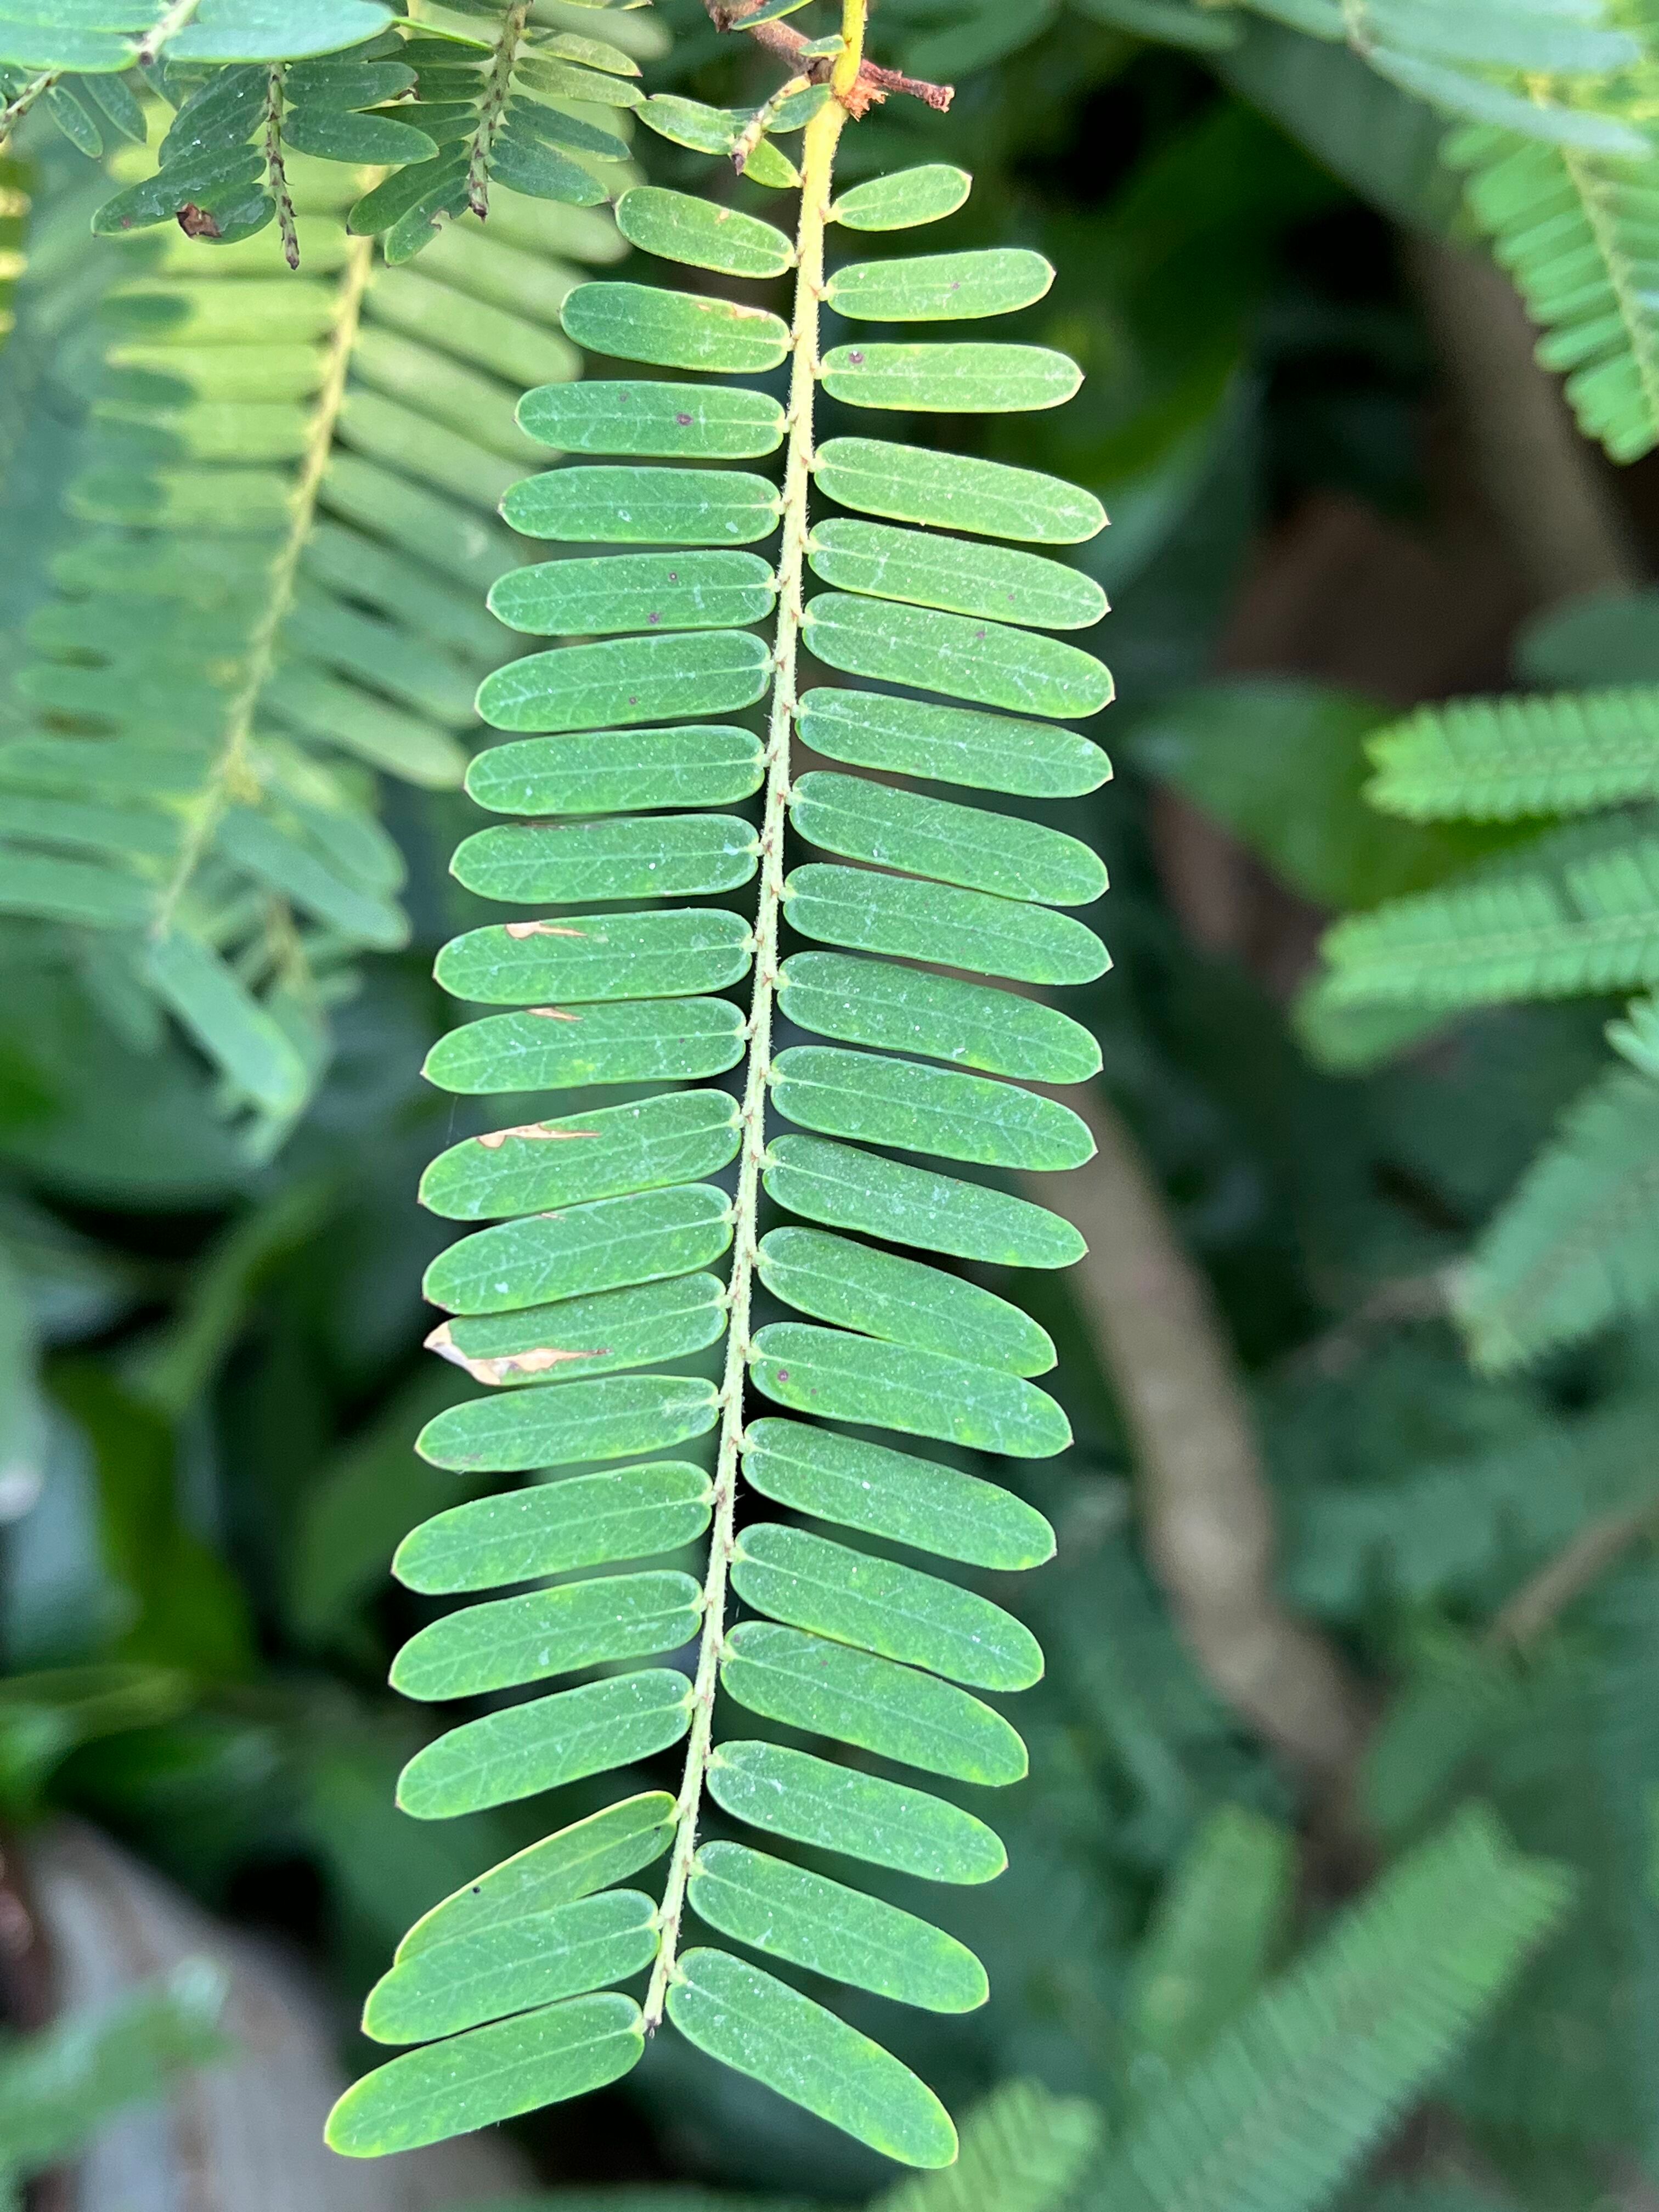
Plant species: phyllanthus-emblica